Margaret of Louvain

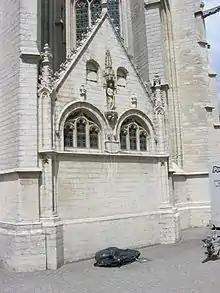
Chapel of Margaret of Louvain

In St. Peter's Church, Leuven, the chasse with the relics of Margaret of Louvain are located in a chapel dedicated to her. In the thirteenth century, Margaret's remains were buried in a coffin in a chapel set up for her and built against the choir of St Peter's Church. During the French occupation in the eighteenth century, her remains were relocated to Germany. After said occupation, they were returned to Leuven in 1802.